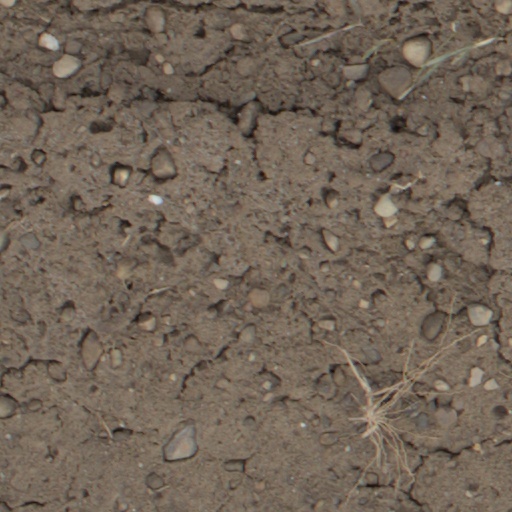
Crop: wheat